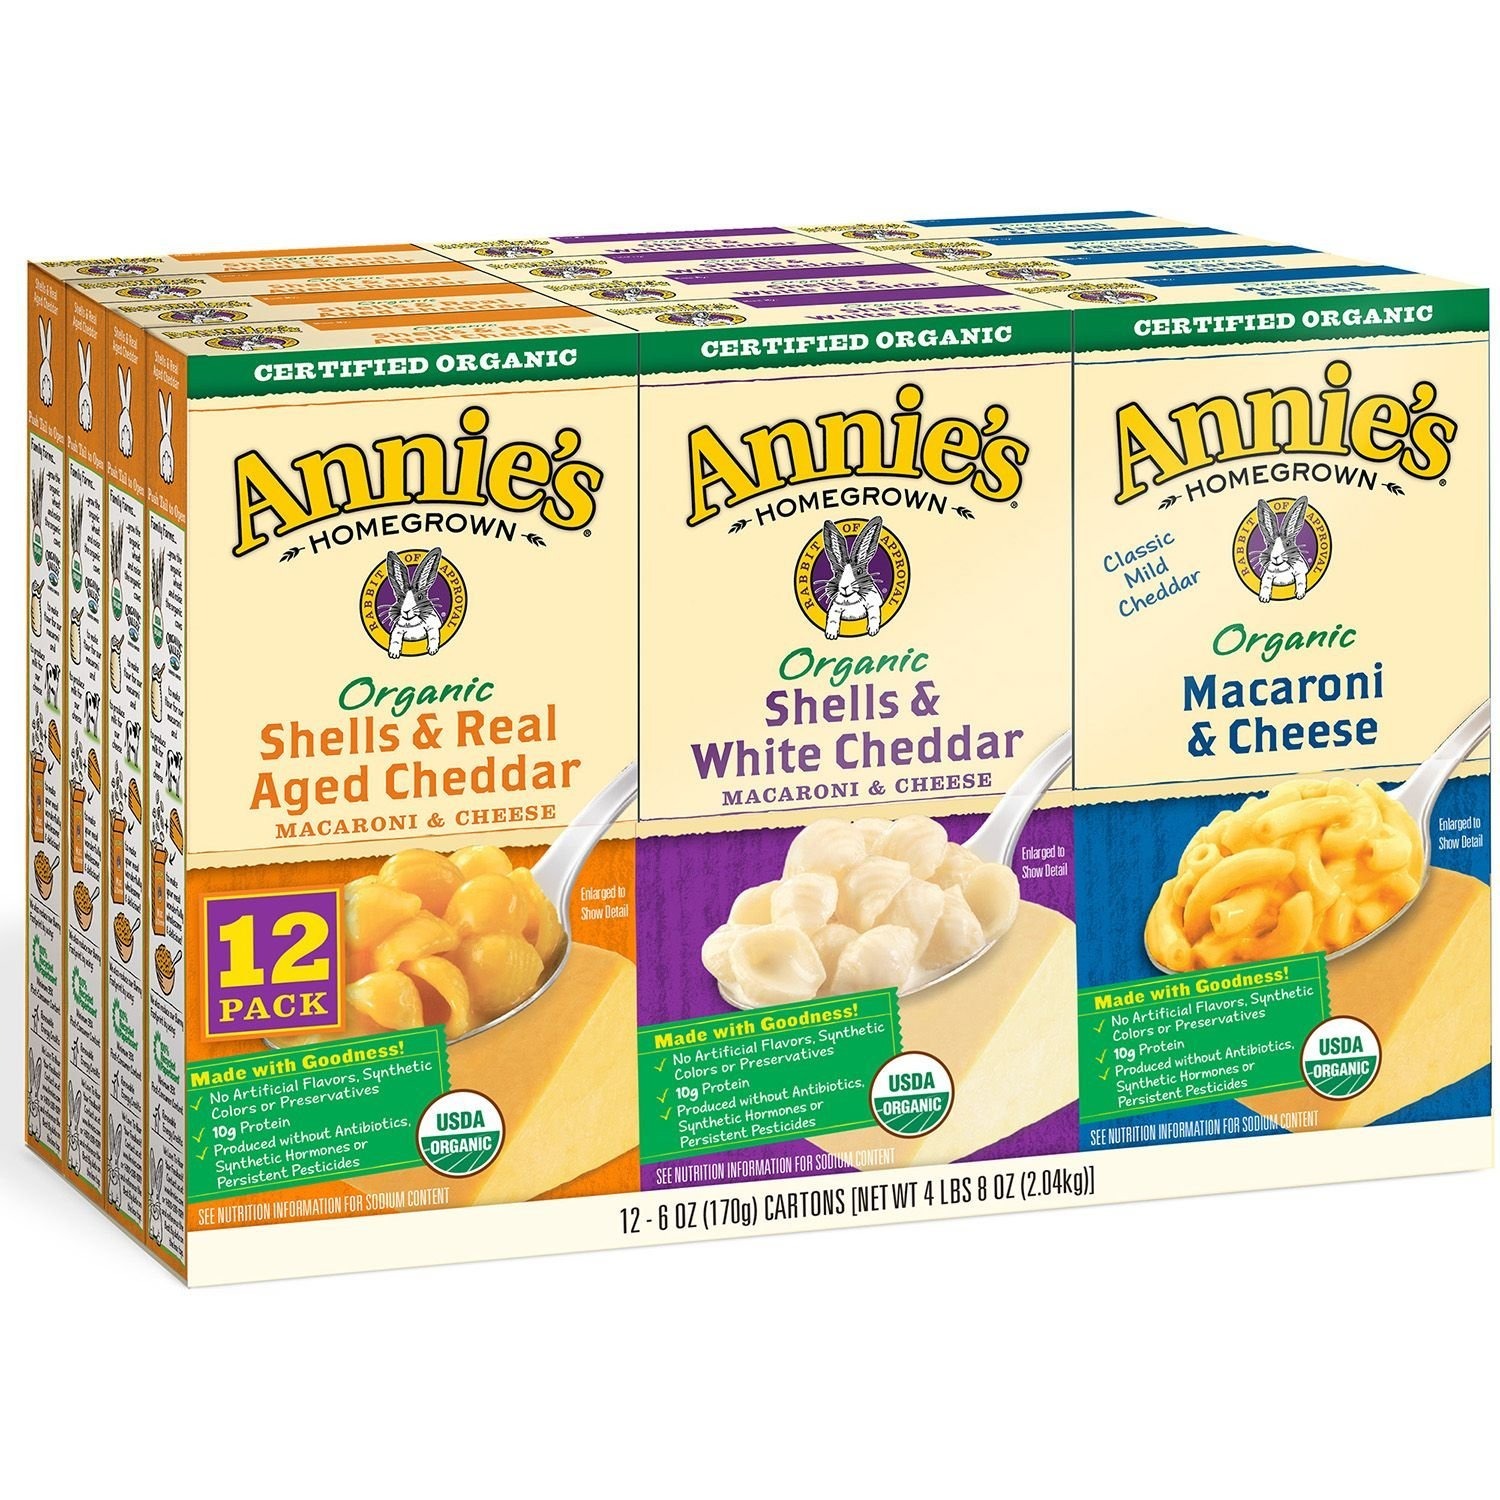
Item Name: Annies Home Grown Organic Mac and Cheese, 12 Count
Bullet Point: Annies Home Grown Organic Mac and Cheese, 12 Count
Value: 12.0
Unit: count

Price: 25.49